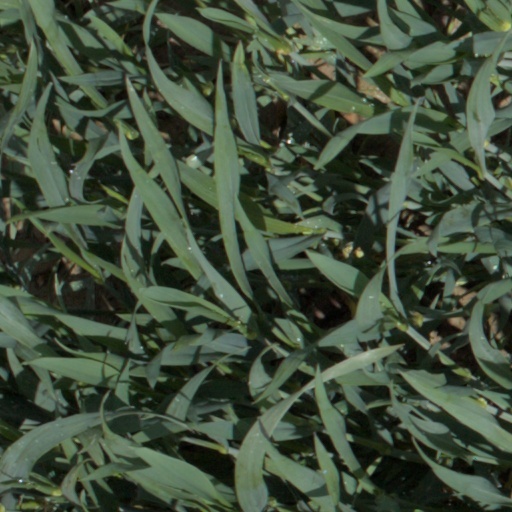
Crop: wheat